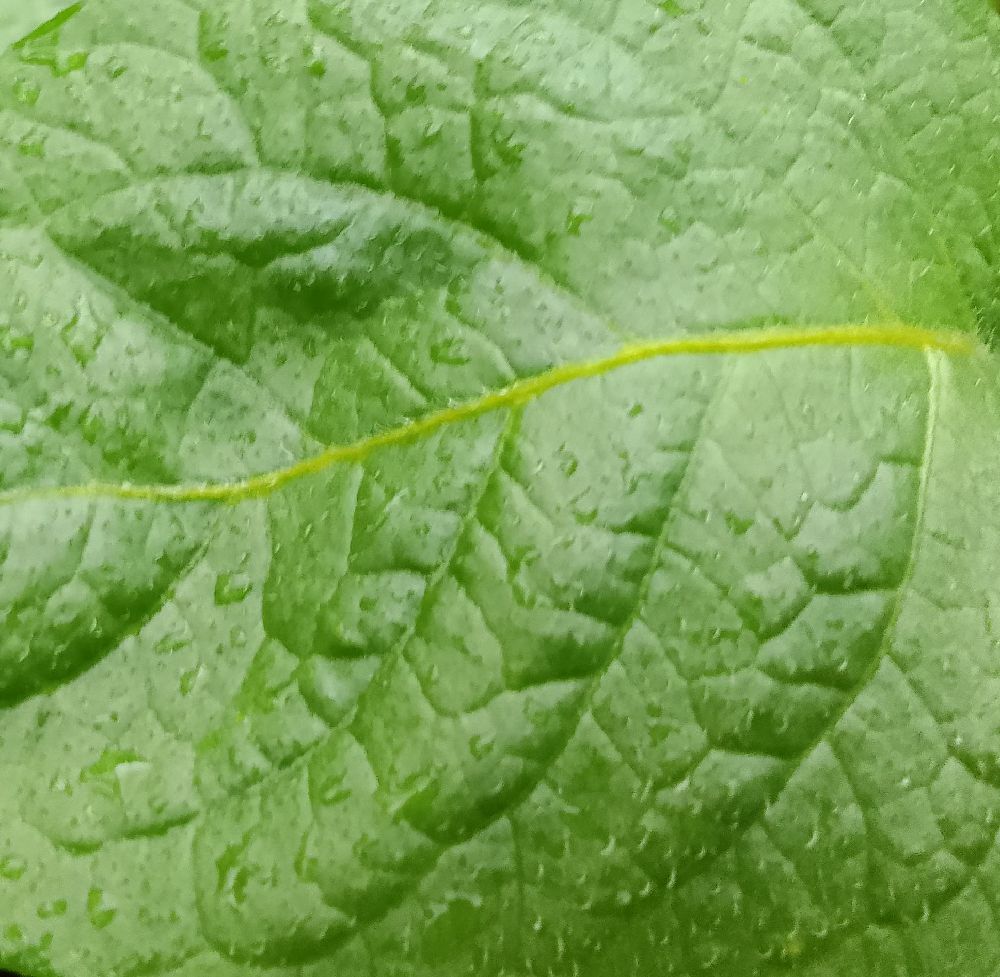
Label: Healthy